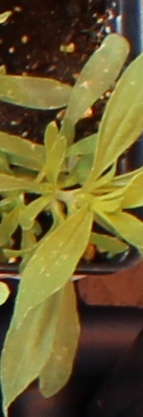
Label: Kochia